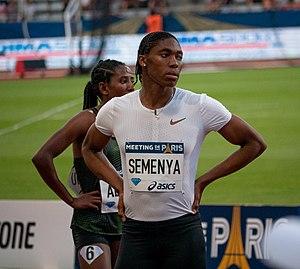
Mokgadi Caster Semenya est une athlète sud-africaine, spécialiste notamment du 800 mètres. Elle est double championne olympique et triple championne du monde sur cette distance mais son hyperandrogénie suscite la polémique.